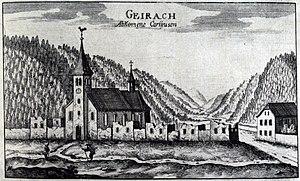
Nicolas Kempf, né en 1414 à Strasbourg et mort en 1497 à la chartreuse de Gaming en Autriche, est un moine chartreux du XVᵉ siècle. Il a laissé de nombreux écrits portant sur des questions de philosophie, sur le rapport entre théologie spéculative et vie de prière, sur la vie religieuse, sur l'exégèse, sur la liturgie ainsi que de nombreux sermons et des lettres.